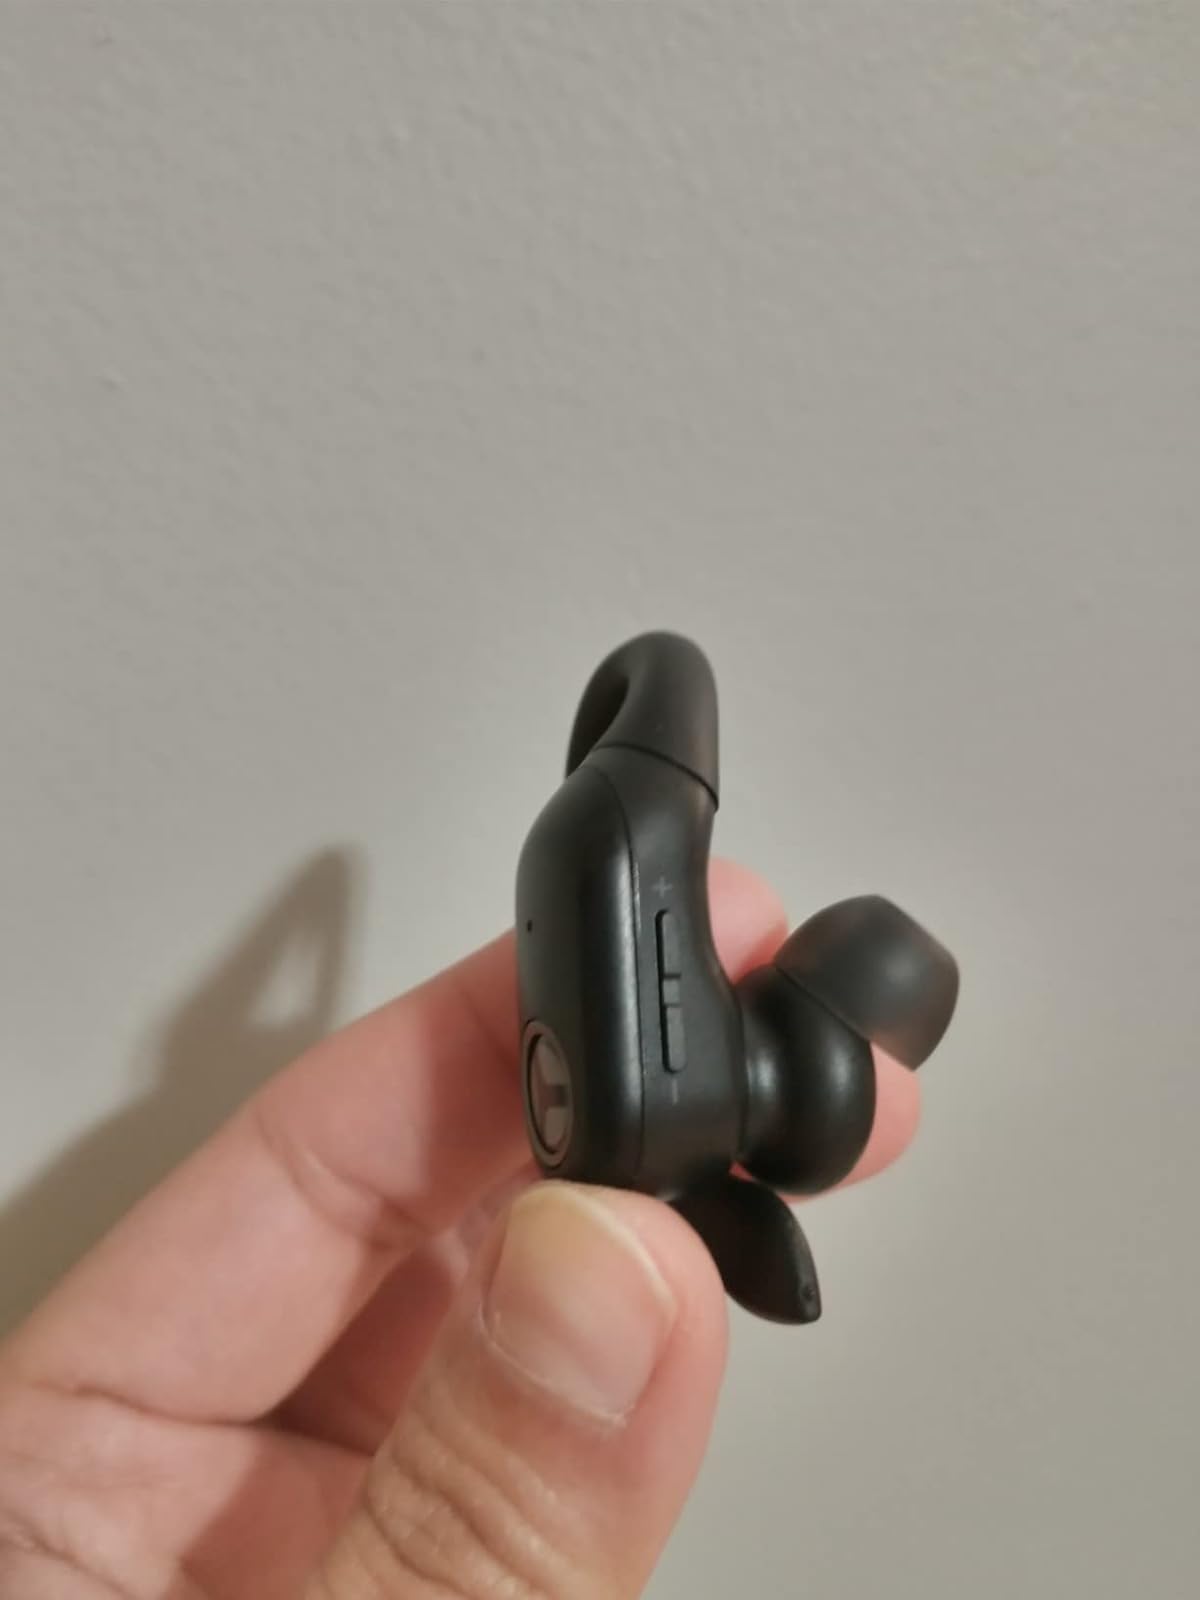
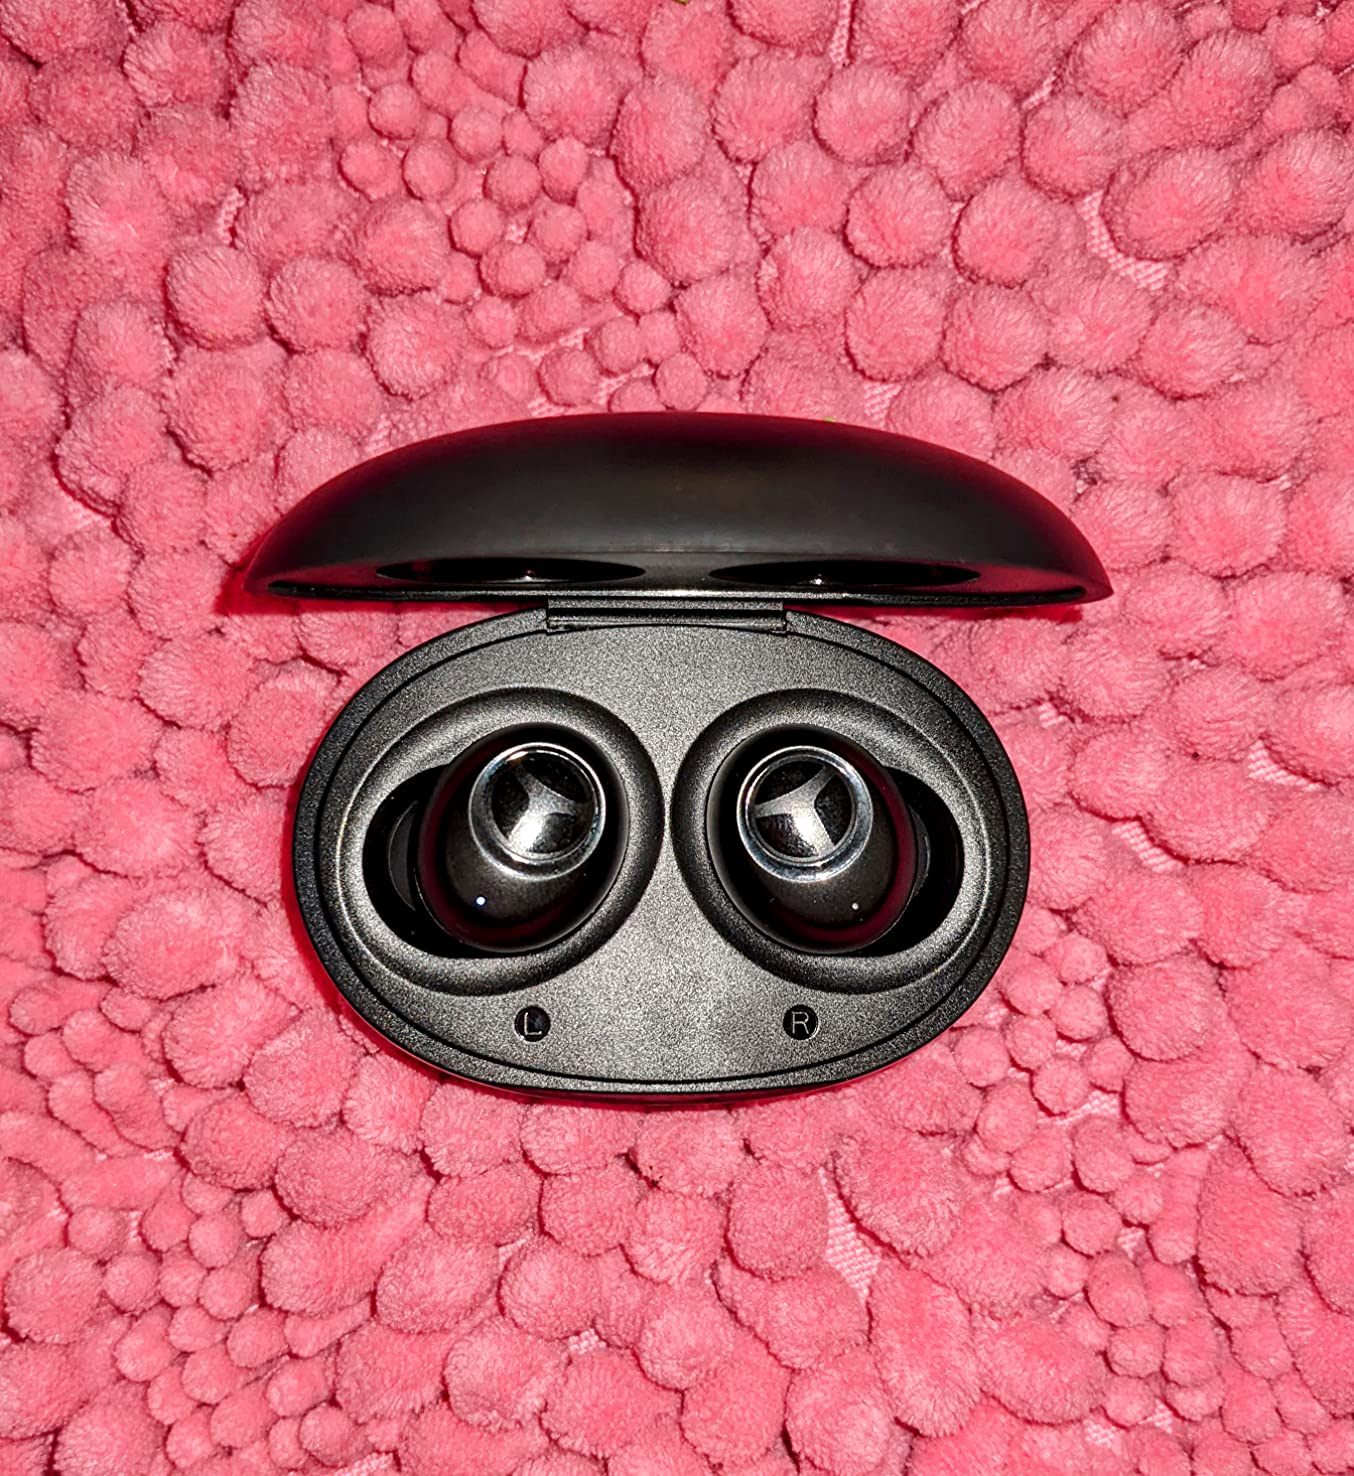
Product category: earbuds
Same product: no